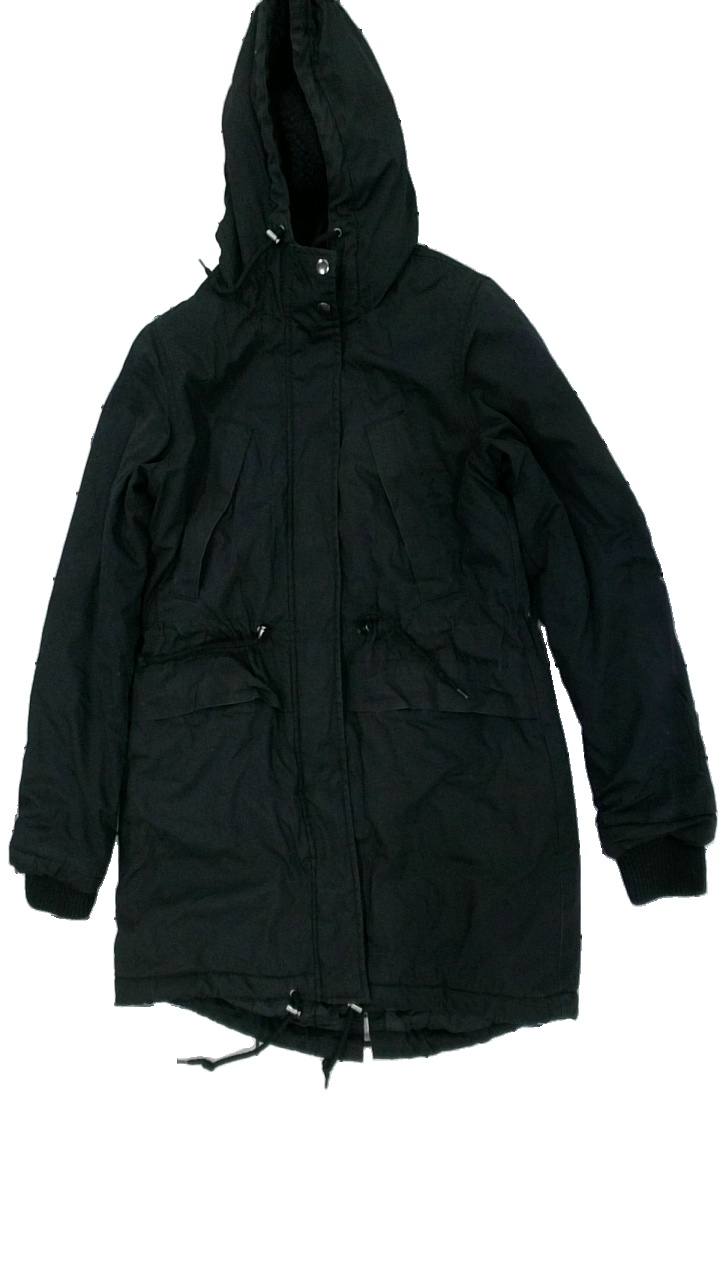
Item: Winter Jacket (Ladies)
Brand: Lager 157
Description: svart vinterjacka med fläckar fram
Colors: Black
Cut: Regular
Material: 67% polyester 33% cotton
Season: Winter
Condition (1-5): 3
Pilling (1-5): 5
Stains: Major
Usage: Export
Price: <50